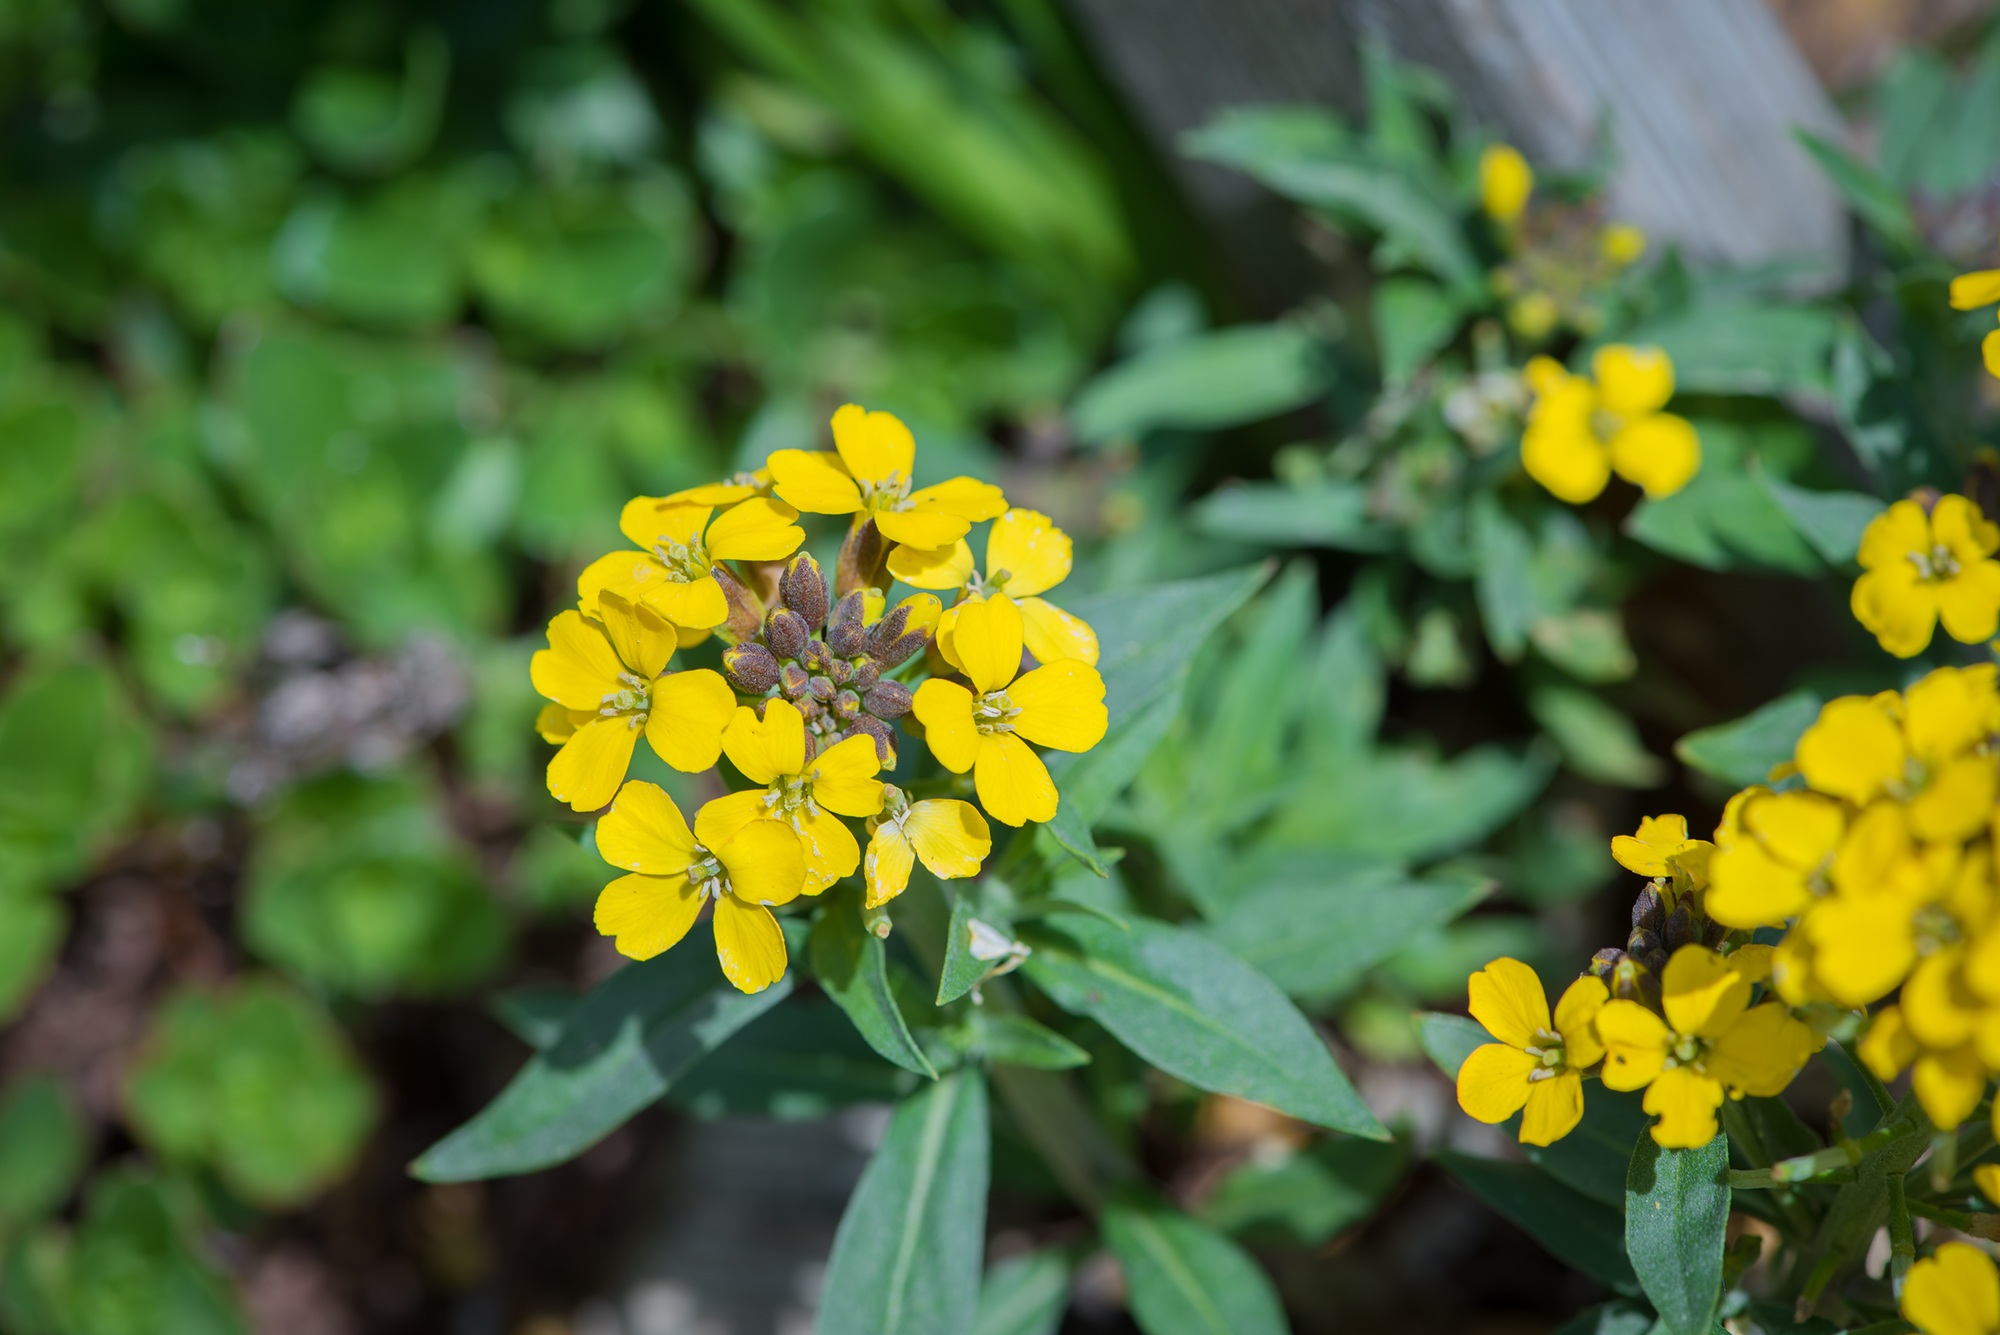
nature, plant, flower, spring, herb, botany, yellow, garden, close, flora, yellow flower, wildflower, flowers, yellow flowers, tansy, flowering plant, cushion flower, subshrub, rock stone herb, yellow pad flower, annual plant, common tansy, land plant, alyssum